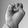
ASL letter: E